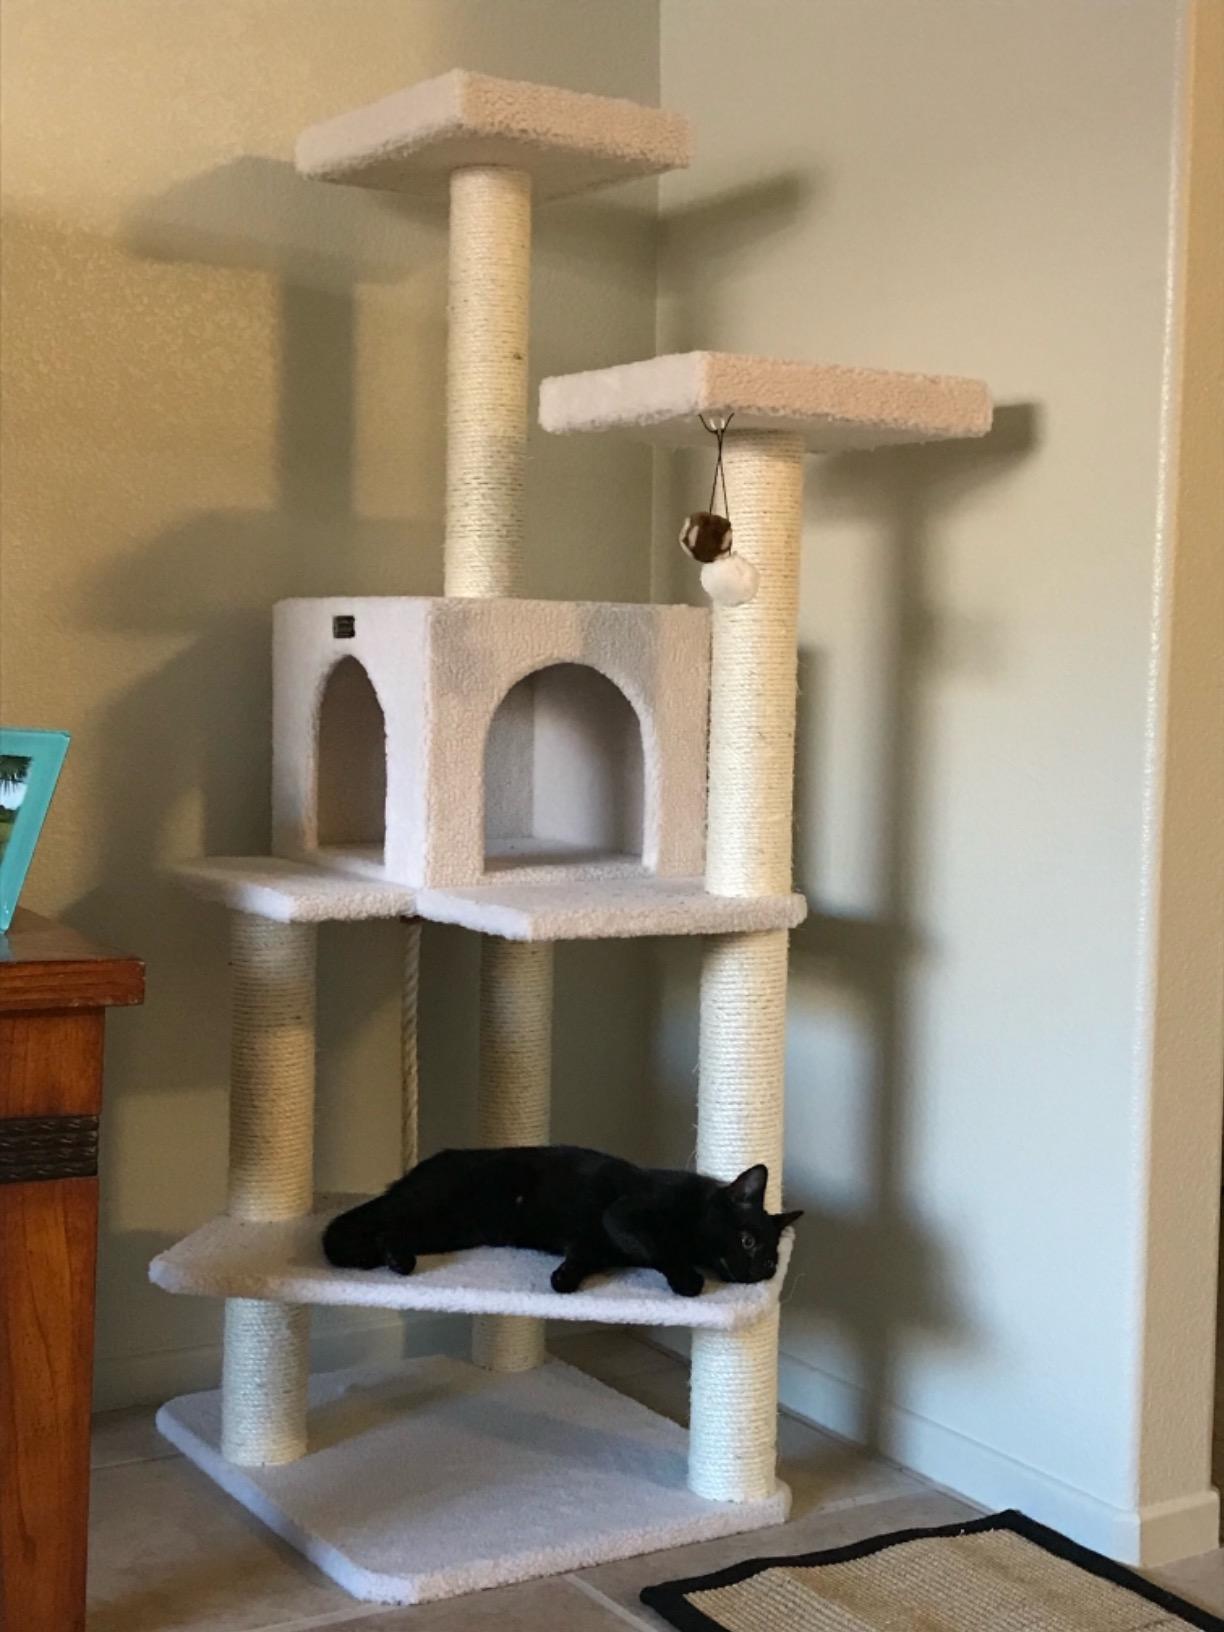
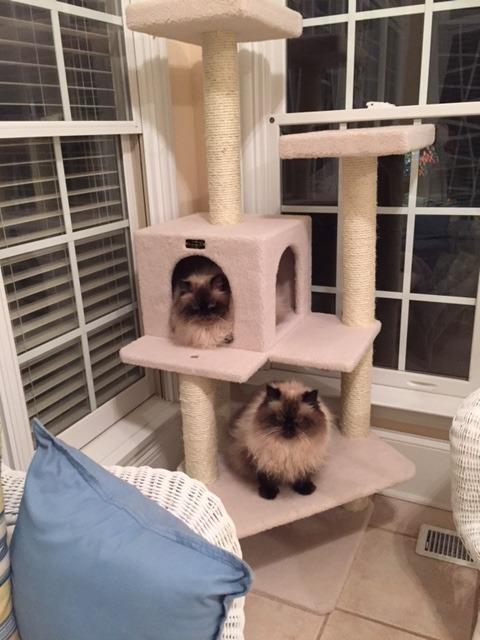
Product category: items_cat tree
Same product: yes